Ravenscraig Regional Sports Facility

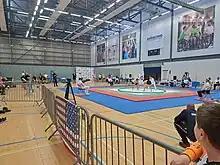
A sports hall at Ravenscraig Regional Sports Facility during a sumo tournament

There is also a jogging track completely surrounding the building that connects with the wider network of cycling and jogging paths throughout Ravenscraig and beyond. A mobile tennis court has been added for indoor and outdoor use, the first of its type in the UK.